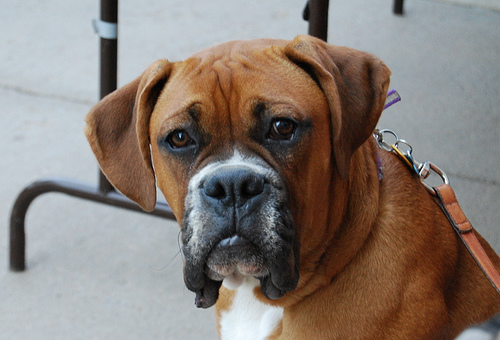
Animal: dog
Breed: saint bernard